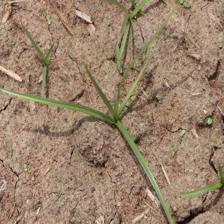
Label: Grass